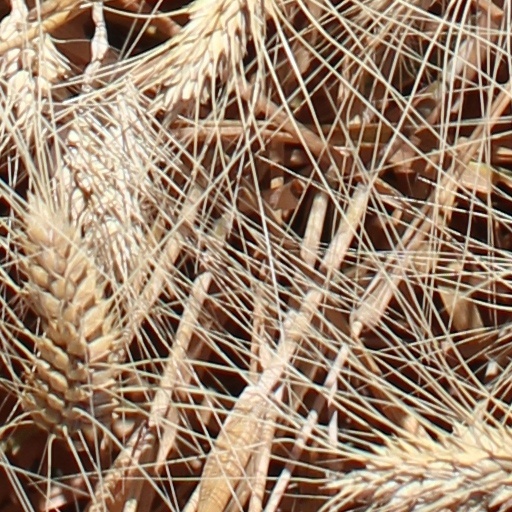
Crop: wheat